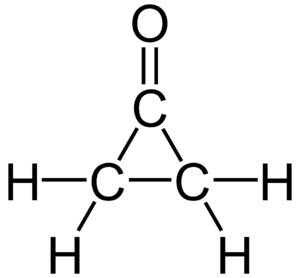
La cyclopropanone est un composé organique de formule brute C₃H₄O, constitué d'une structure carbonée de cyclopropane avec un groupe fonctionnel cétone. Très instable, elle est préparée par réaction du cétène avec du diazométhane à −145 °C. Les dérivés de la cyclopropanone présentent un intérêt certain en la chimie organique.